Wind power in Missouri

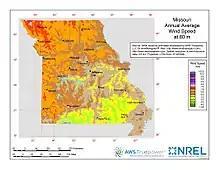
Missouri 80-Meter Wind Resource Map

Wind power in Missouri has an installed capacity of 959 MW from 499 turbines, as of 2016. This provided 1.29% of the state's electricity production.